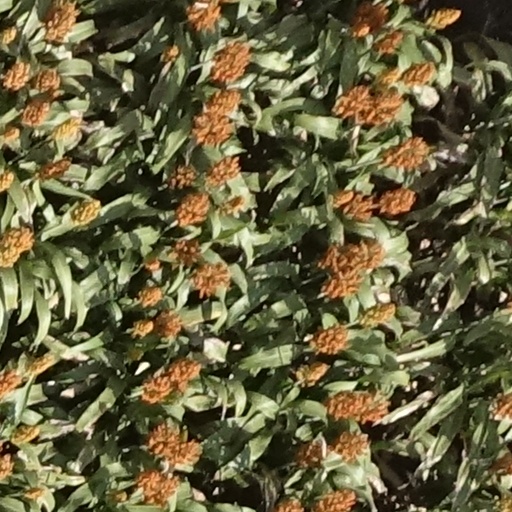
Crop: sorghum